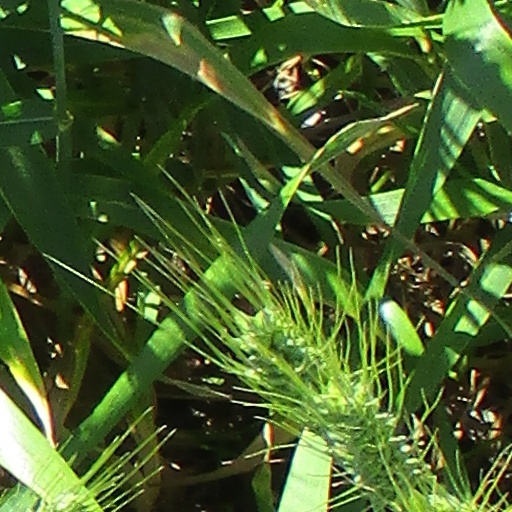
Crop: wheat